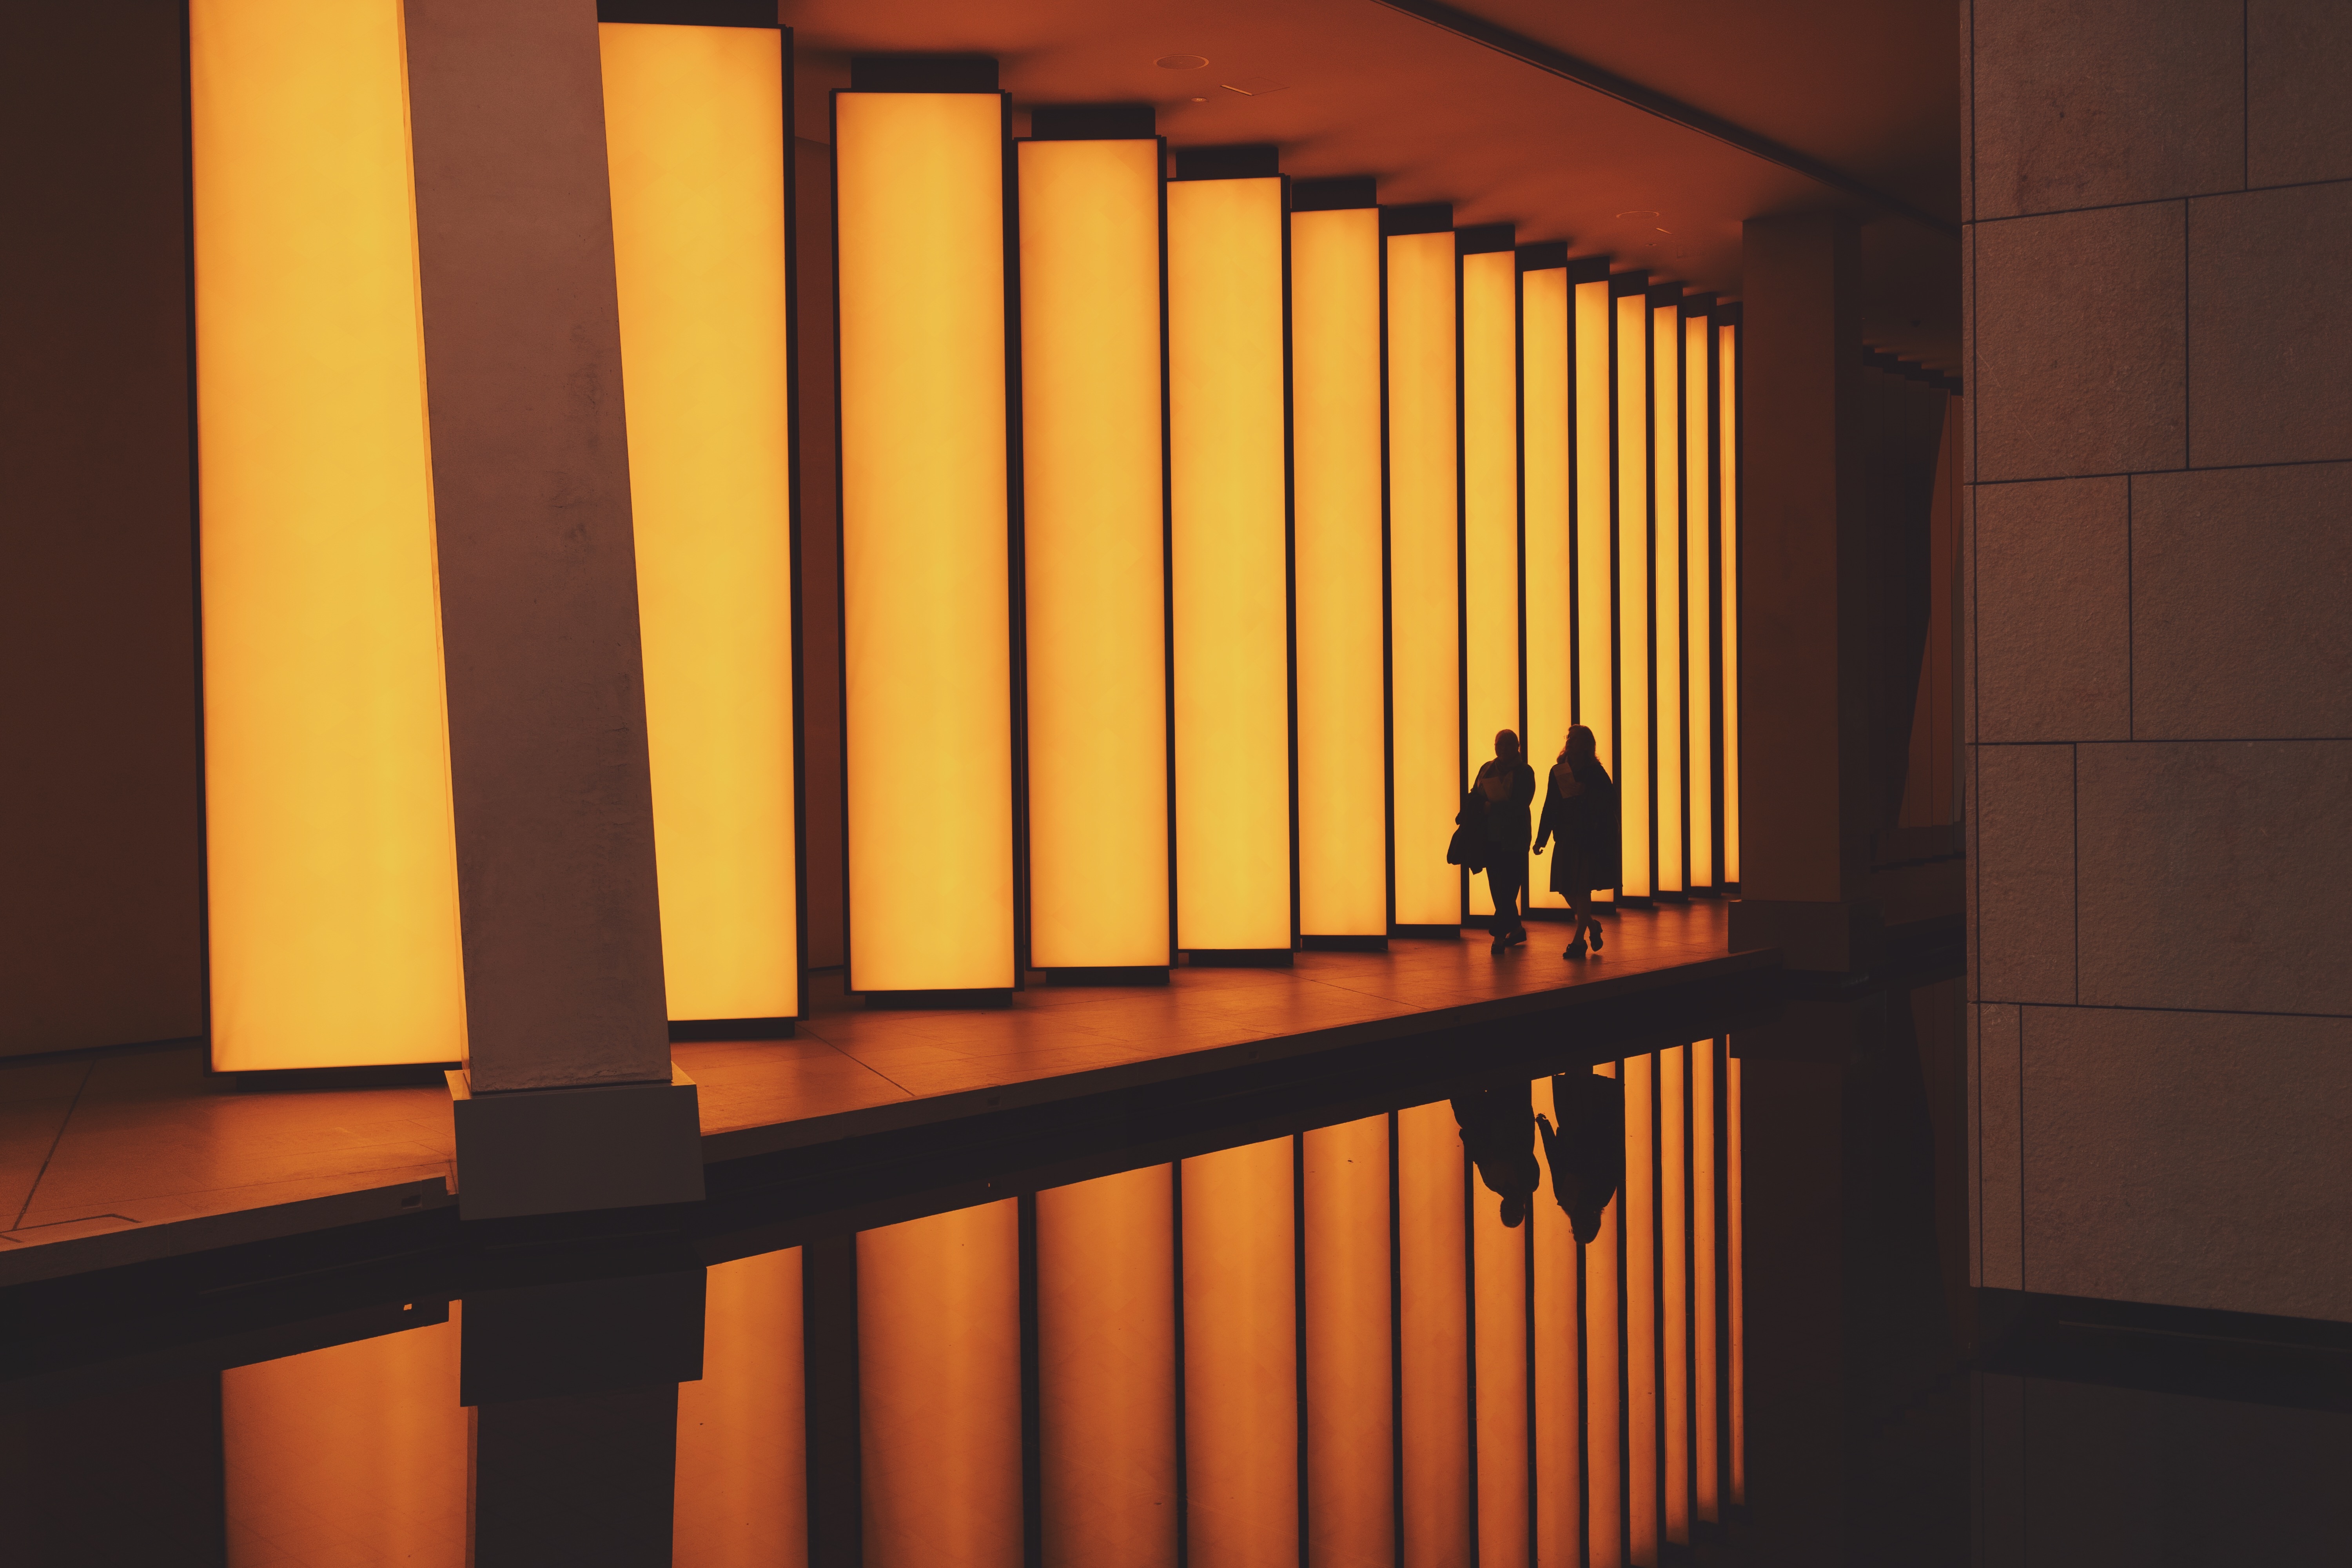
silhouette, light, architecture, wood, interior, wall, line, color, shadow, furniture, yellow, lighting, interior design, design, shape, window covering